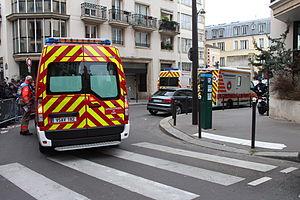
Vue de la zone du 11e arrondissement interdite aux badauds par la police après la fusillade au siège de Charlie Hebdo, prise avec l'aide du journaliste de LCP Jérémie Hartmann.